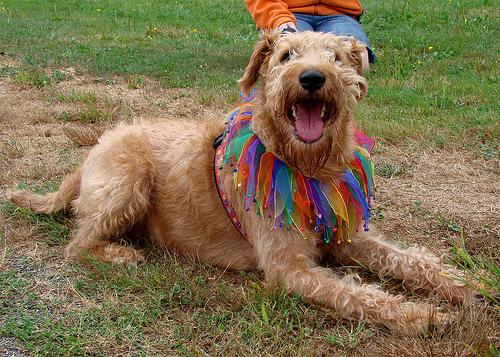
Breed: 207-n000036-Irish_terrier